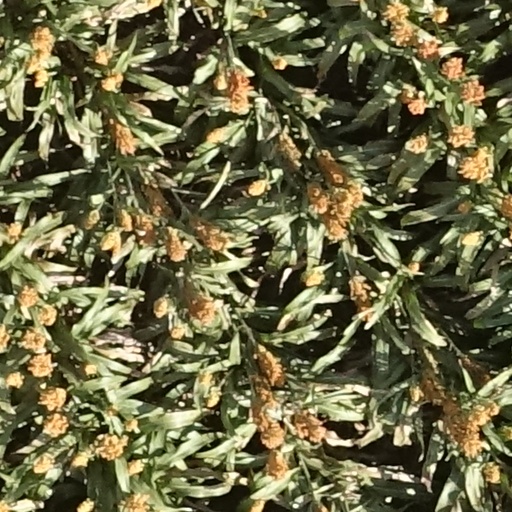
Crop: sorghum